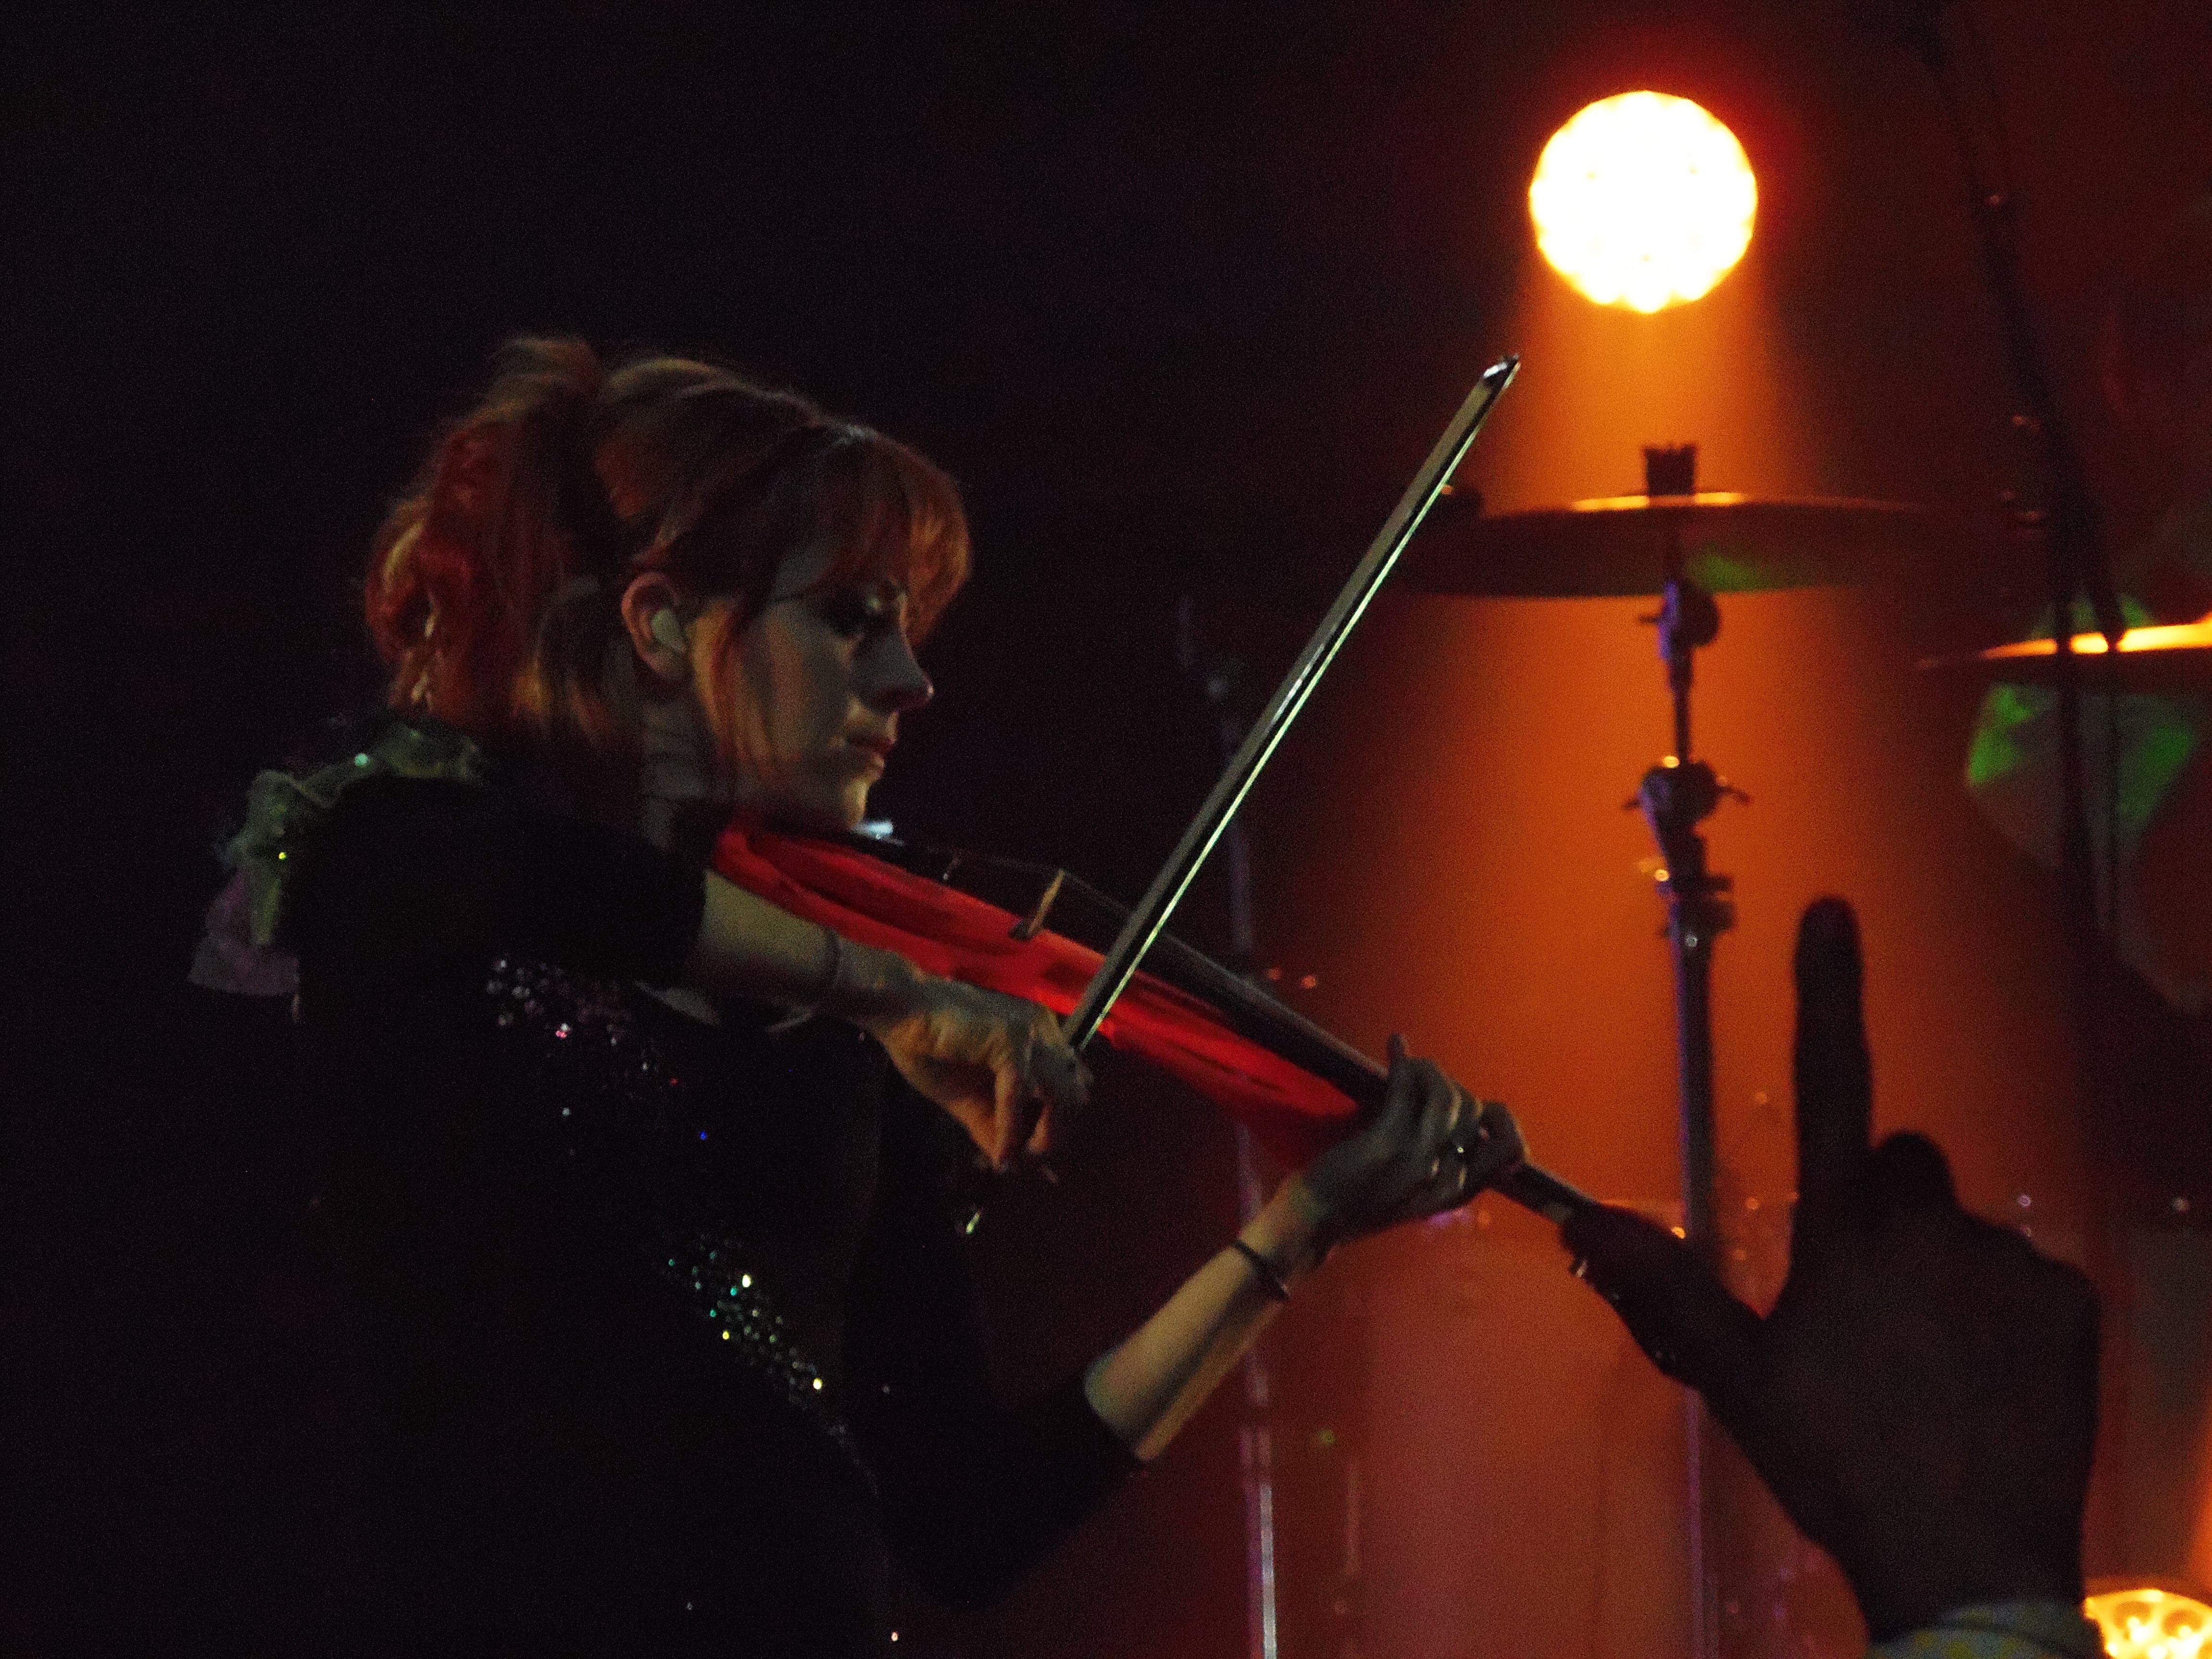
music, guitar, concert, live, dance, show, performer, musician, performance art, violin, performing, stage, performance, bassist, singing, dancing, event, guitarist, drums, drummer, entertainment, celebrity, popular, violinist, techno, performing arts, talented, dub step, rock concert, string instrument, bowed string instrument, lindsey stirling, dubstep